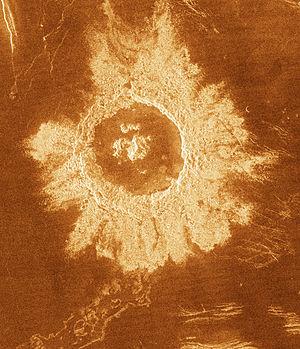
Le cratère Danilova fait partie d'un groupe de trois cratères de Vénus. Il a été nommé en l'honneur d'Alexandra Danilova.